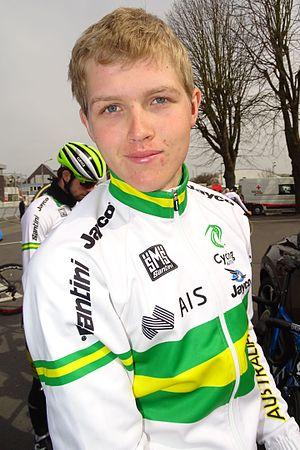
Reportage réalisé le samedi 9 avril à l'occasion du départ et de l'arrivée du Tour des Flandres espoirs 2016 à Audenarde, Belgique.
Michael Storer, né le 28 février 1997 à Perth en Australie-Occidentale, est un coureur cycliste australien, membre de l'équipe Sunweb.